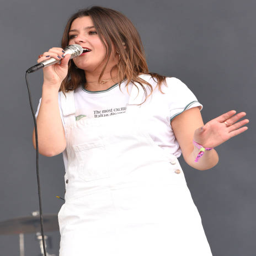
person performs during the festival .